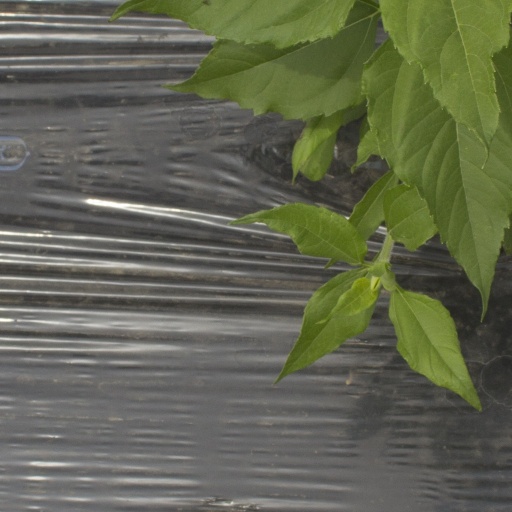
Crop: Jerusalem artichoke